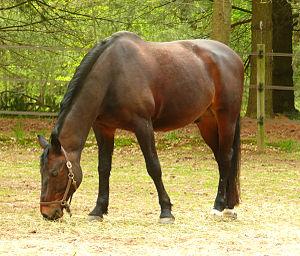
Le Danois sang-chaud est une race danoise de chevaux de sport. Son stud-book a été créé assez tardivement, en 1962, d'abord sous le nom de « cheval de sport danois », à partir de croisements entre des Oldenbourg, des Frederiksborg, des Holsteiner et des Pur-sangs. Cheval athlétique, sélectionné pour les sports équestres de haut niveau, il se fait d'abord connaître grâce à ses performances en dressage, notamment sous la selle de Anne Grethe Jensen-Törnblad en 1983, puis sous celle d'Andreas Helgstrand depuis 2006. Il est également représenté en saut d'obstacles et en concours complet d'équitation. Les tests d'approbation pour les reproducteurs sont très exigeants. Le Danois sang-chaud est proche du Selle suédois, avec lequel il partage ses capacités sportives et de nombreux ancêtres communs. Par ailleurs, le stud-book danois autorise de très larges croisements, si bien que les trois quarts des chevaux sont issus de reproducteurs appartenant à d'autres stud-books. Numériquement assez peu nombreuse, la race est exportée dans le monde entier. Elle entre aussi dans la formation du cheval letton.